Jewish parasite

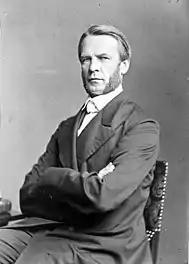
Photography of Adolf Stoecker, c. 1890

The domestic chaplain Adolf Stoecker (1835–1909), founder of the Christian Social Workers' Party, in an 1880 debate in the Prussian House of Representatives wanted only to grant the Jews a "parasitic existence" in Christian Europe and compared it with "leeches". In the following period he even considered a racial struggle and the use of force.